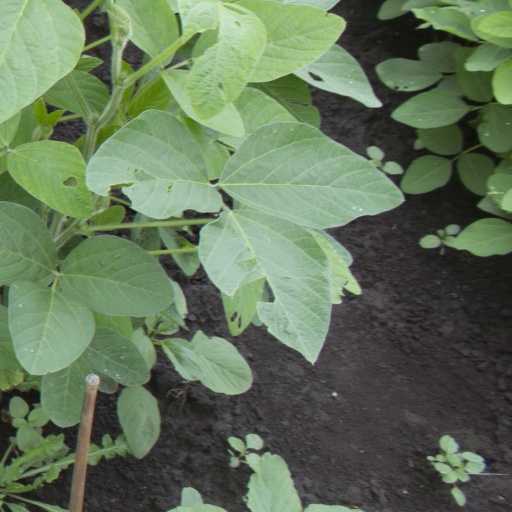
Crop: soybean